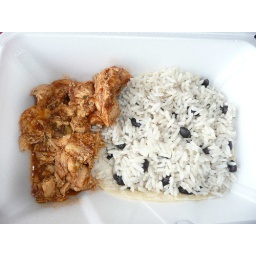
Mole Poblano served at the Folklife Festival. Simmered chicken in mole sauce, served with black beans and rice.